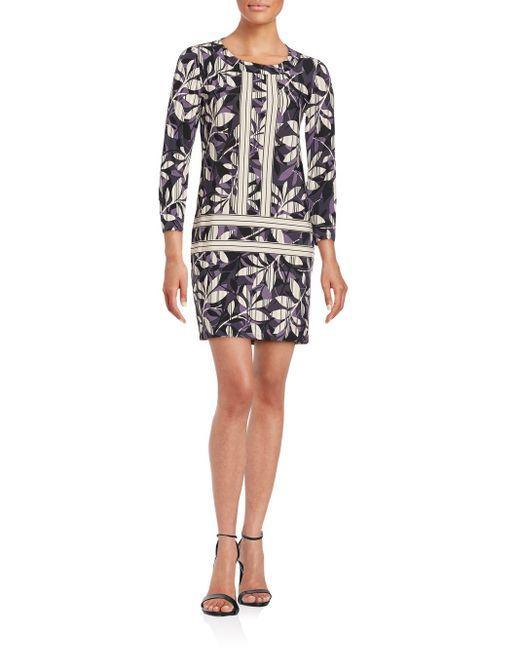
Schwarzes Midikleid mit Rundhalsausschnitt und Blumendruck für Damen